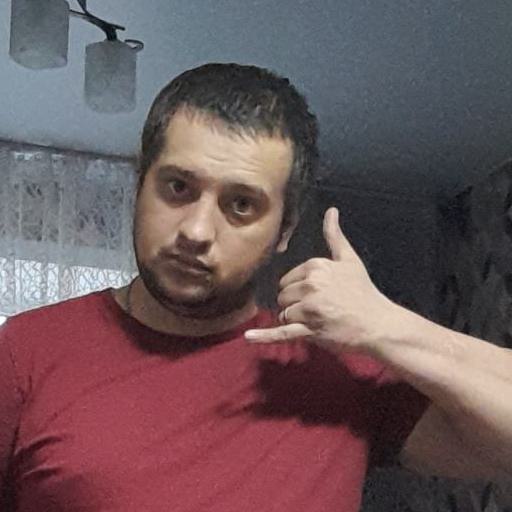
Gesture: call